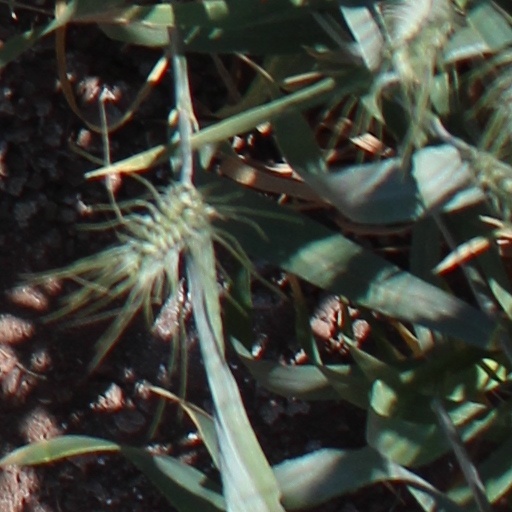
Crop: wheat